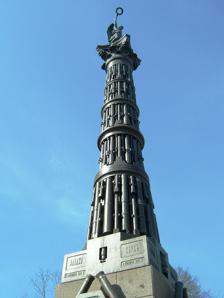
Building: Column of Glory
Country: Russia
Year built: 1886
War memorial in St. Petersburg Column of Glory Колонна Славы (Kolonna Slavy) Russo-Turkish War memorial column 59°54′59″N 30°18′26″E / 59.91639°N 30.30722°E / 59.91639; 30.30722 Location Trinity Cathedral, Saint Petersburg, Russia Type Victory Memorial Material Trophy cannon barrels Height Eight meters Beginning date 1886 (original), 2004 (replica) Completion date 1886 (original), 2004 (replica) Dedicated to Victory in the Russo-Turkish War, 1877-1878 Dismantled date 1929 The Column of Glory ( Russian : Колонна Славы , Kolonna Slavy ), sometimes called the Russo-Turkish War Memorial column , is a victory memorial situated in the immediate surroundings of the Trinity Cathedral in Saint Petersburg , Russia. Completed in 2004 as a gift at the 300th anniversary of the city in 2003, the monument is an exact replica of a monument from 1886 that was destroyed by Soviet leader Joseph Stalin in 1929. History In honor of the victory in the Russo-Turkish War, 1877-1878 , when the Russians liberated Bulgaria from a Turkish invasion, a memorial column was constructed in 1886 in front of the northern facade of the Trinity Cathedral . Its foundation was 140 trophy cannon barrels used to beat back the Turks during the liberation of Bulgaria. The monument stood eight meters high, and was crowned with the winged figure of victory with a wreath made of oak leaves in one hand and palm branches in the other. An iron spiral staircase was located inside. Ten cannons surrounded the outside of the monument. In 1929, the monument was dismantled and sold by the Soviet Government to Germany for cash. In 2004 the monument was restored using the original blueprints of the project. The foundation of the column is built out of exact replicas of 128 Turkish cannons cast by the Novolipetsk Steel company. The cannons and other metal parts of the column were given to Saint Petersburg as a gift to its 300th anniversary. References